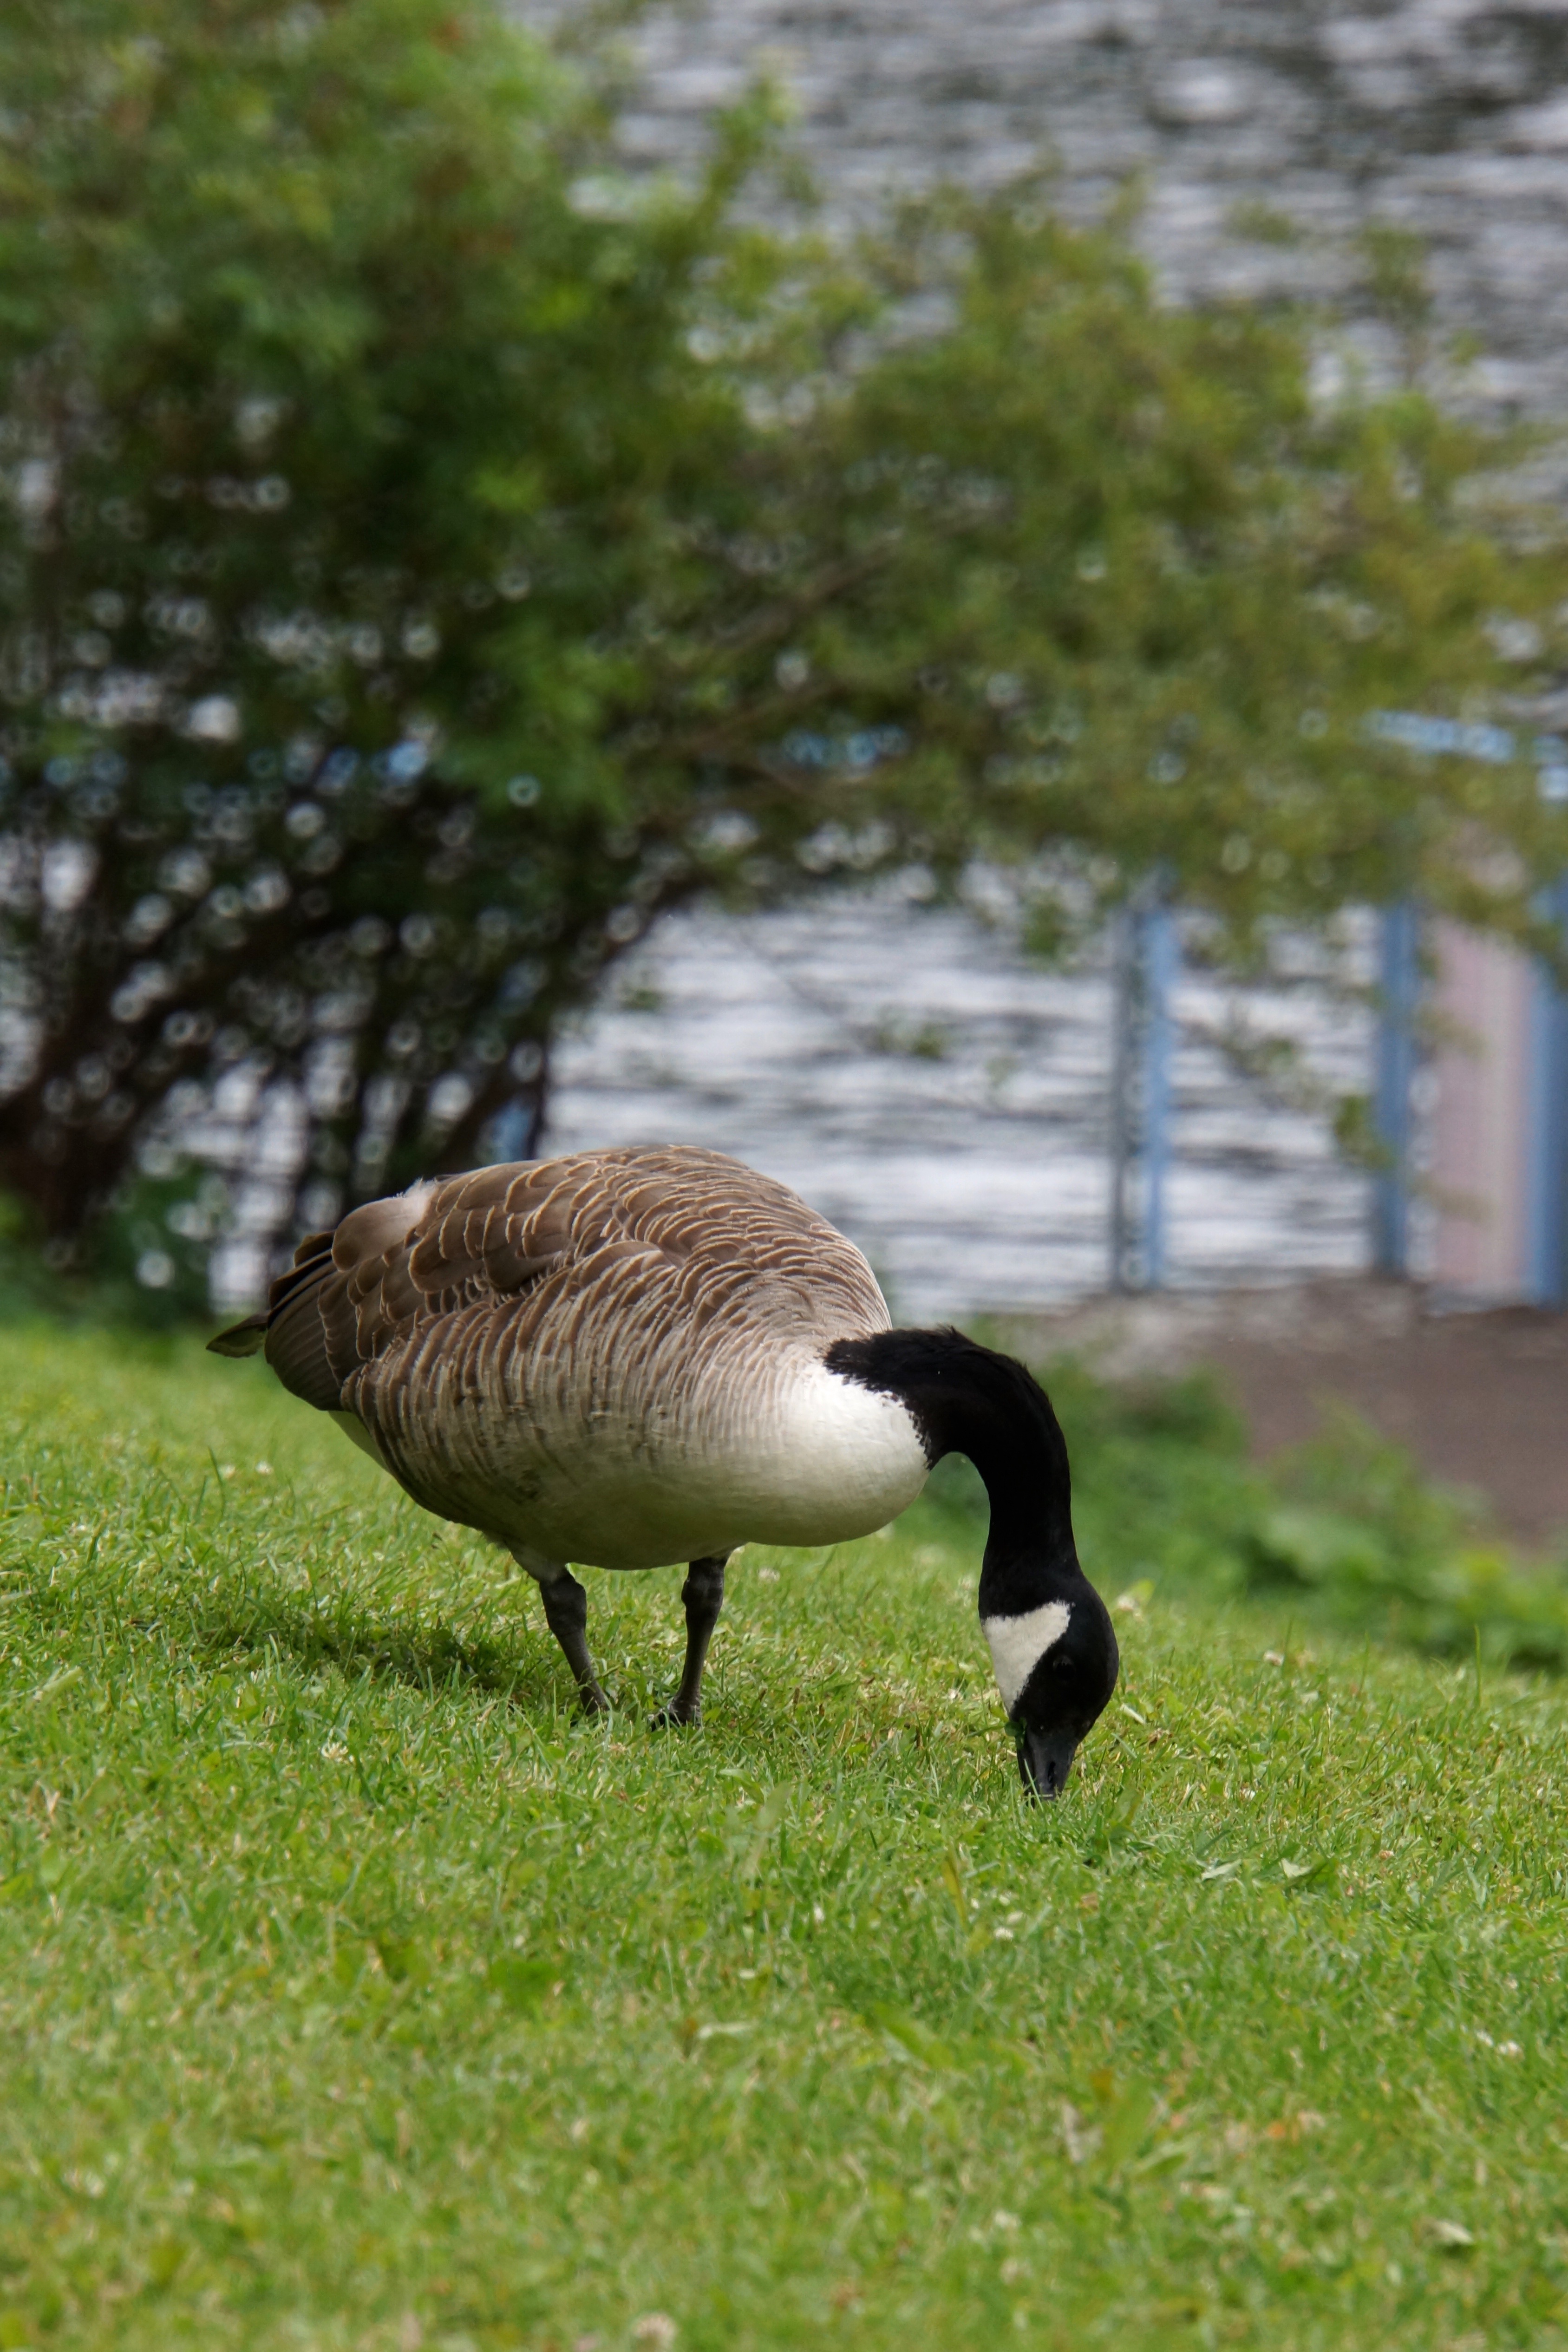
grass, bird, summer, wildlife, beak, fowl, fauna, eating, duck, goose, vertebrate, waterfowl, water bird, canada goose, branta canadensis, big bird, ducks geese and swans